Peach

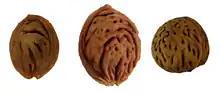
"Prunus kansuensis" (left), "Prunus persica", feral type (center), and "Prunus davidiana" var. "davidiana" (right)

Flowers on peach trees are either solitary or in groups of two and usually bloom before the leaves begin to grow. They may range in shades from white to red, but having pink or red flowers 2–3.5 cm in width is typical of cultivars selected for their fruit. Trees grown as ornamentals also may have double flowers, semi-doubled flowers, or bicolored forms. Each flower has four or five petals and is somewhat cup shaped with the petals curving to shelter the flower's center. Each flower will have 20 to 30 stamens and purple-red anthers at their ends. The single style is nearly as long as the stamens. The flowers are self-fertile and outcross at about 5%.